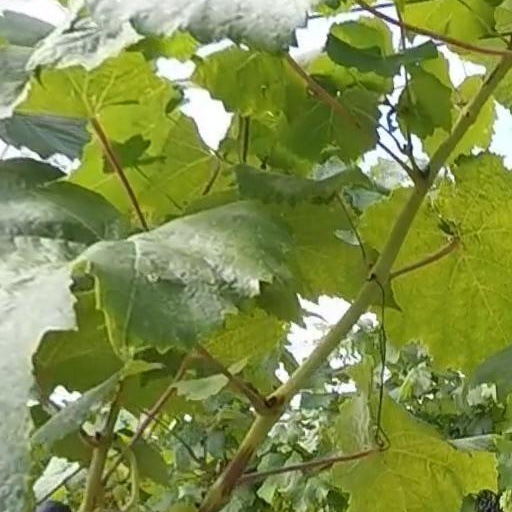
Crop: grape